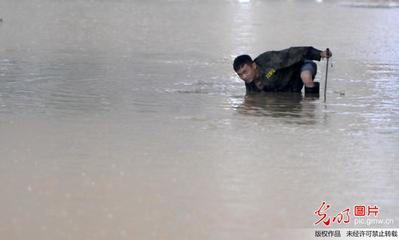
Weather: rain or strom